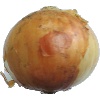
Label: white_onion